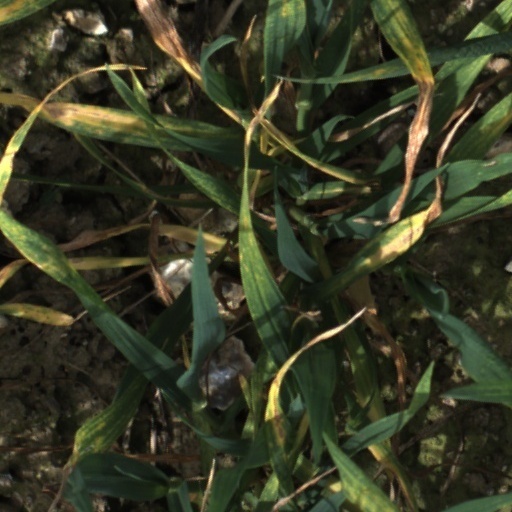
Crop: wheat